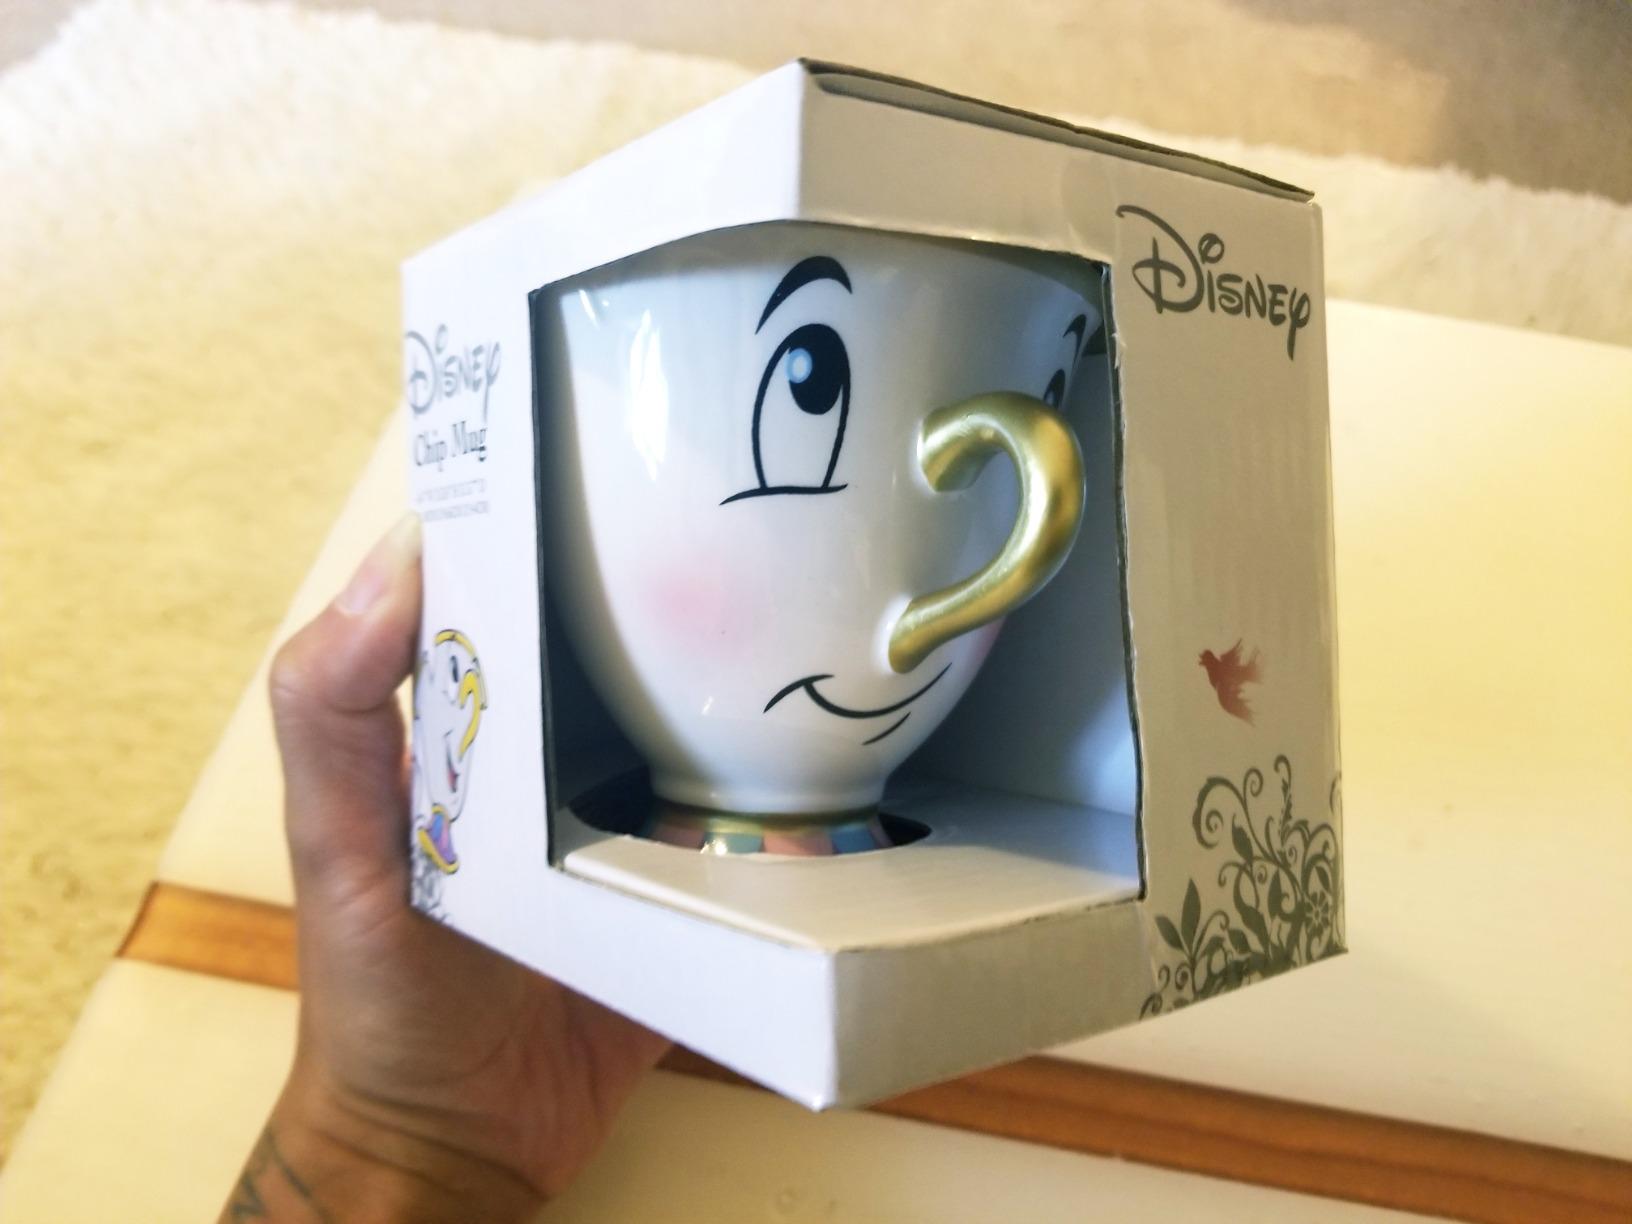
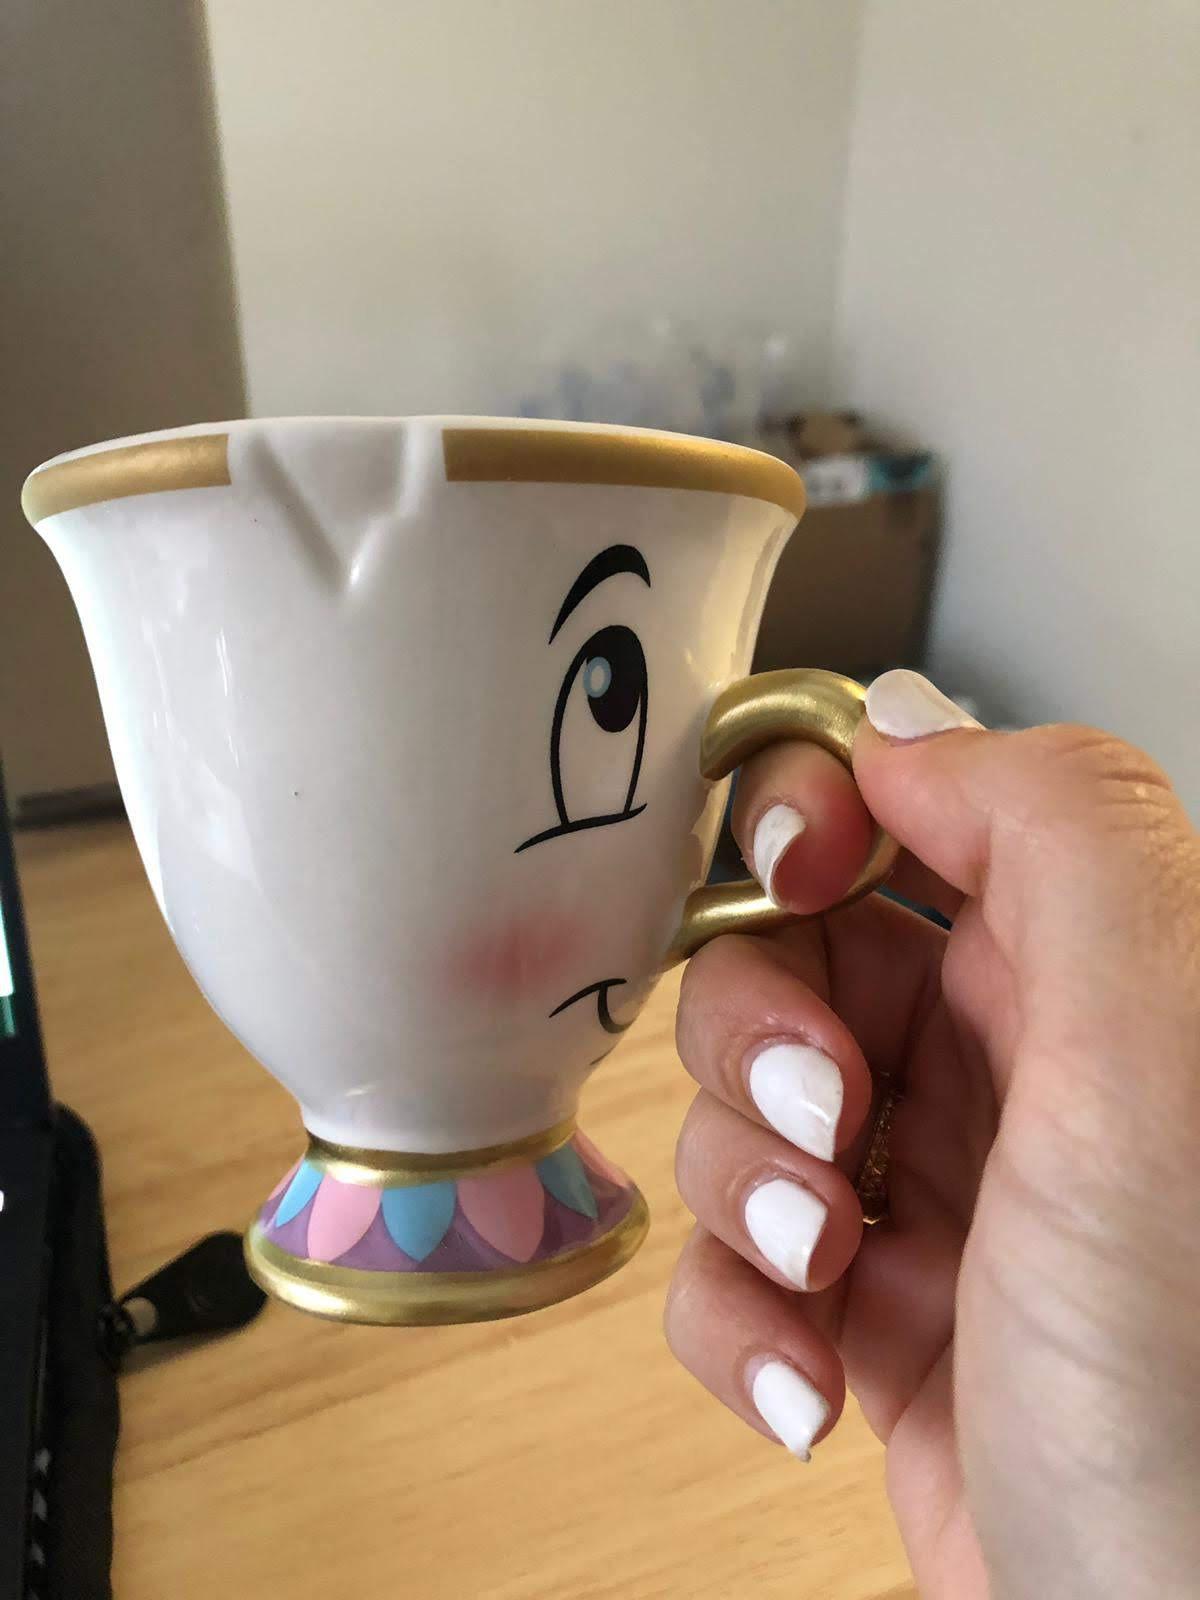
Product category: items_mug
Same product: yes